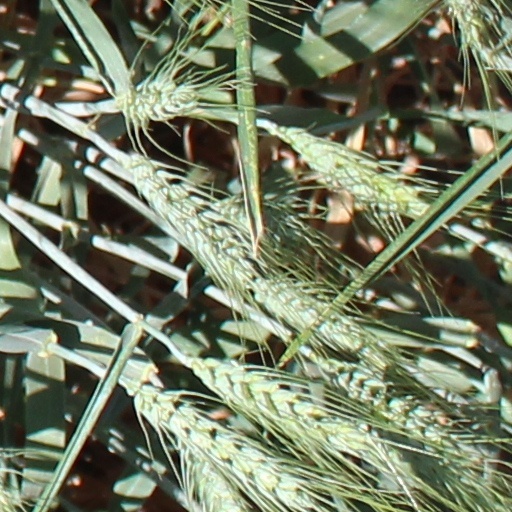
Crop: wheat